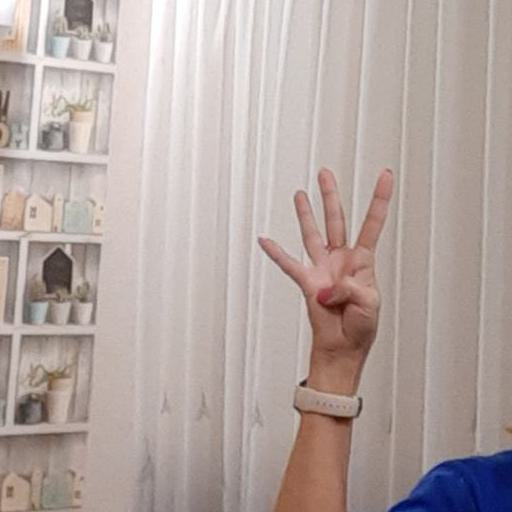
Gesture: four